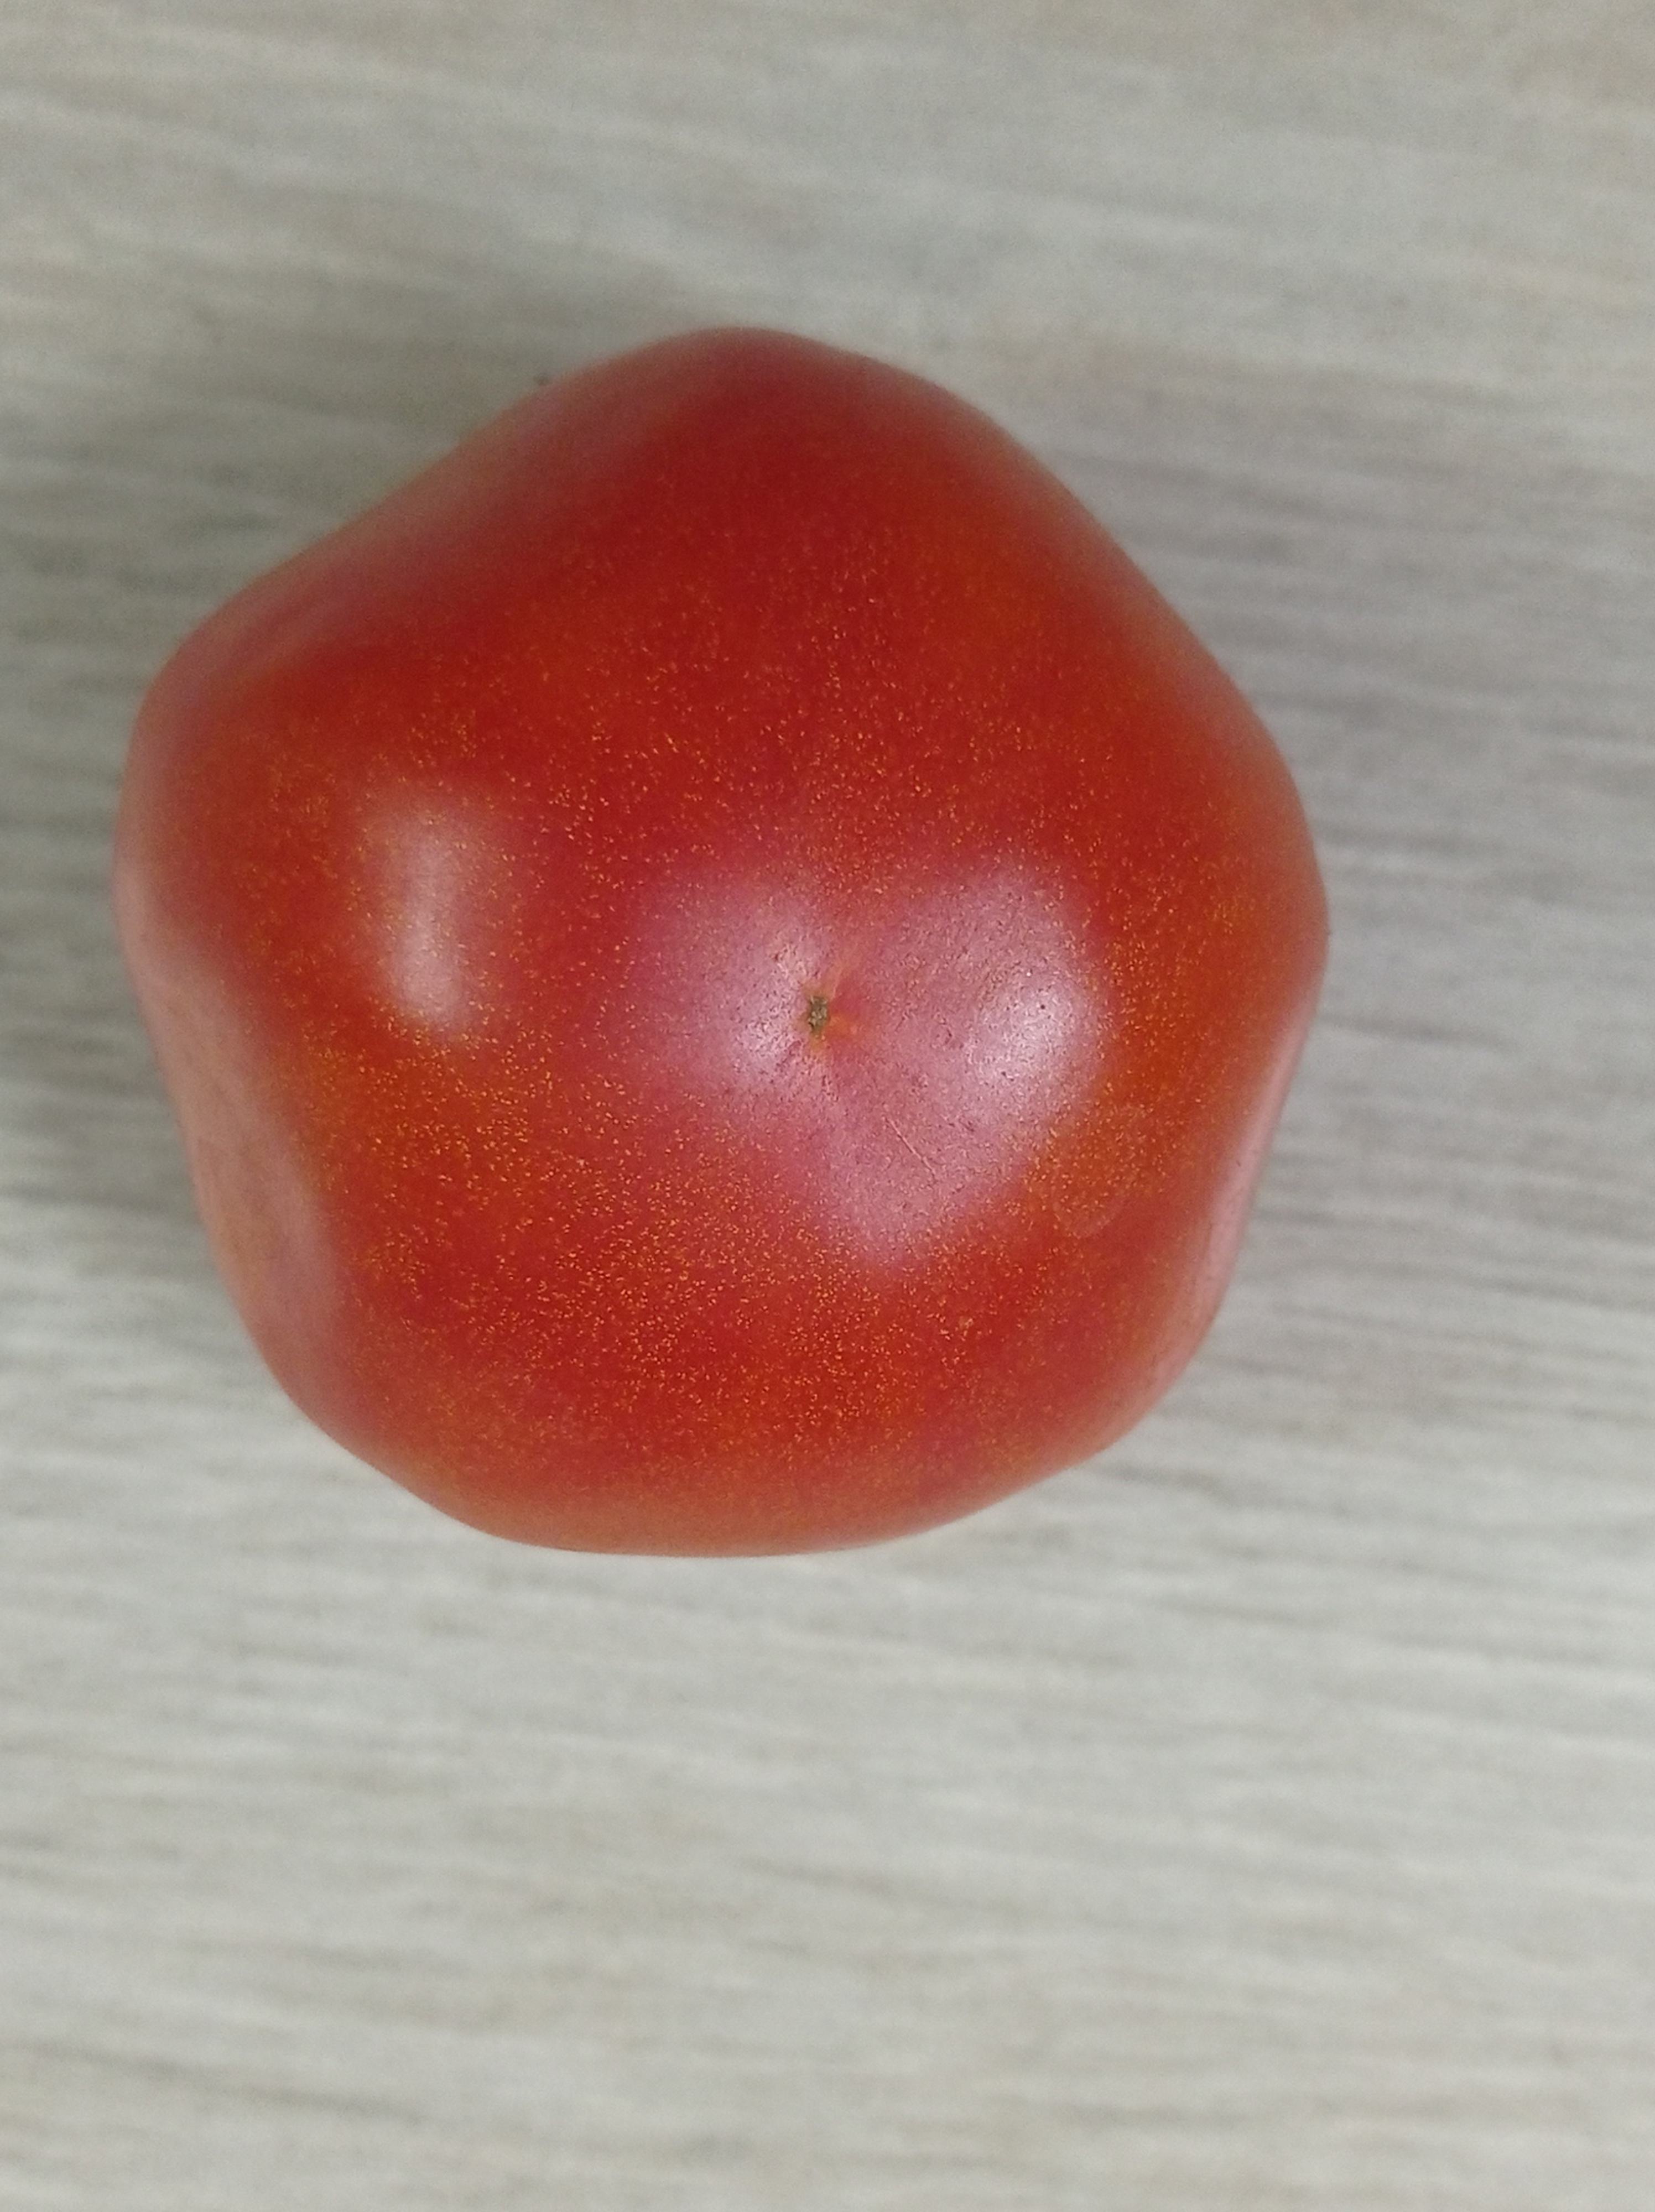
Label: Fresh